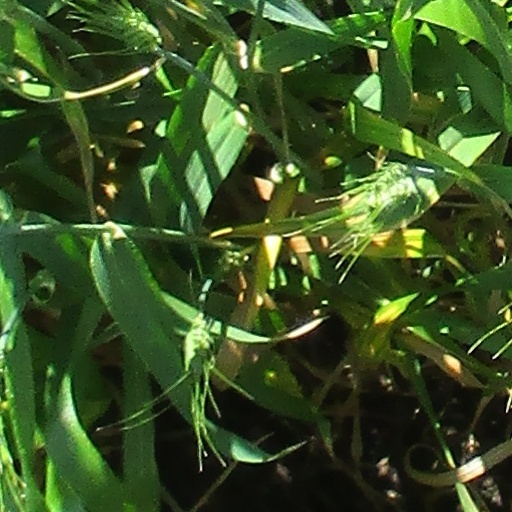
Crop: wheat